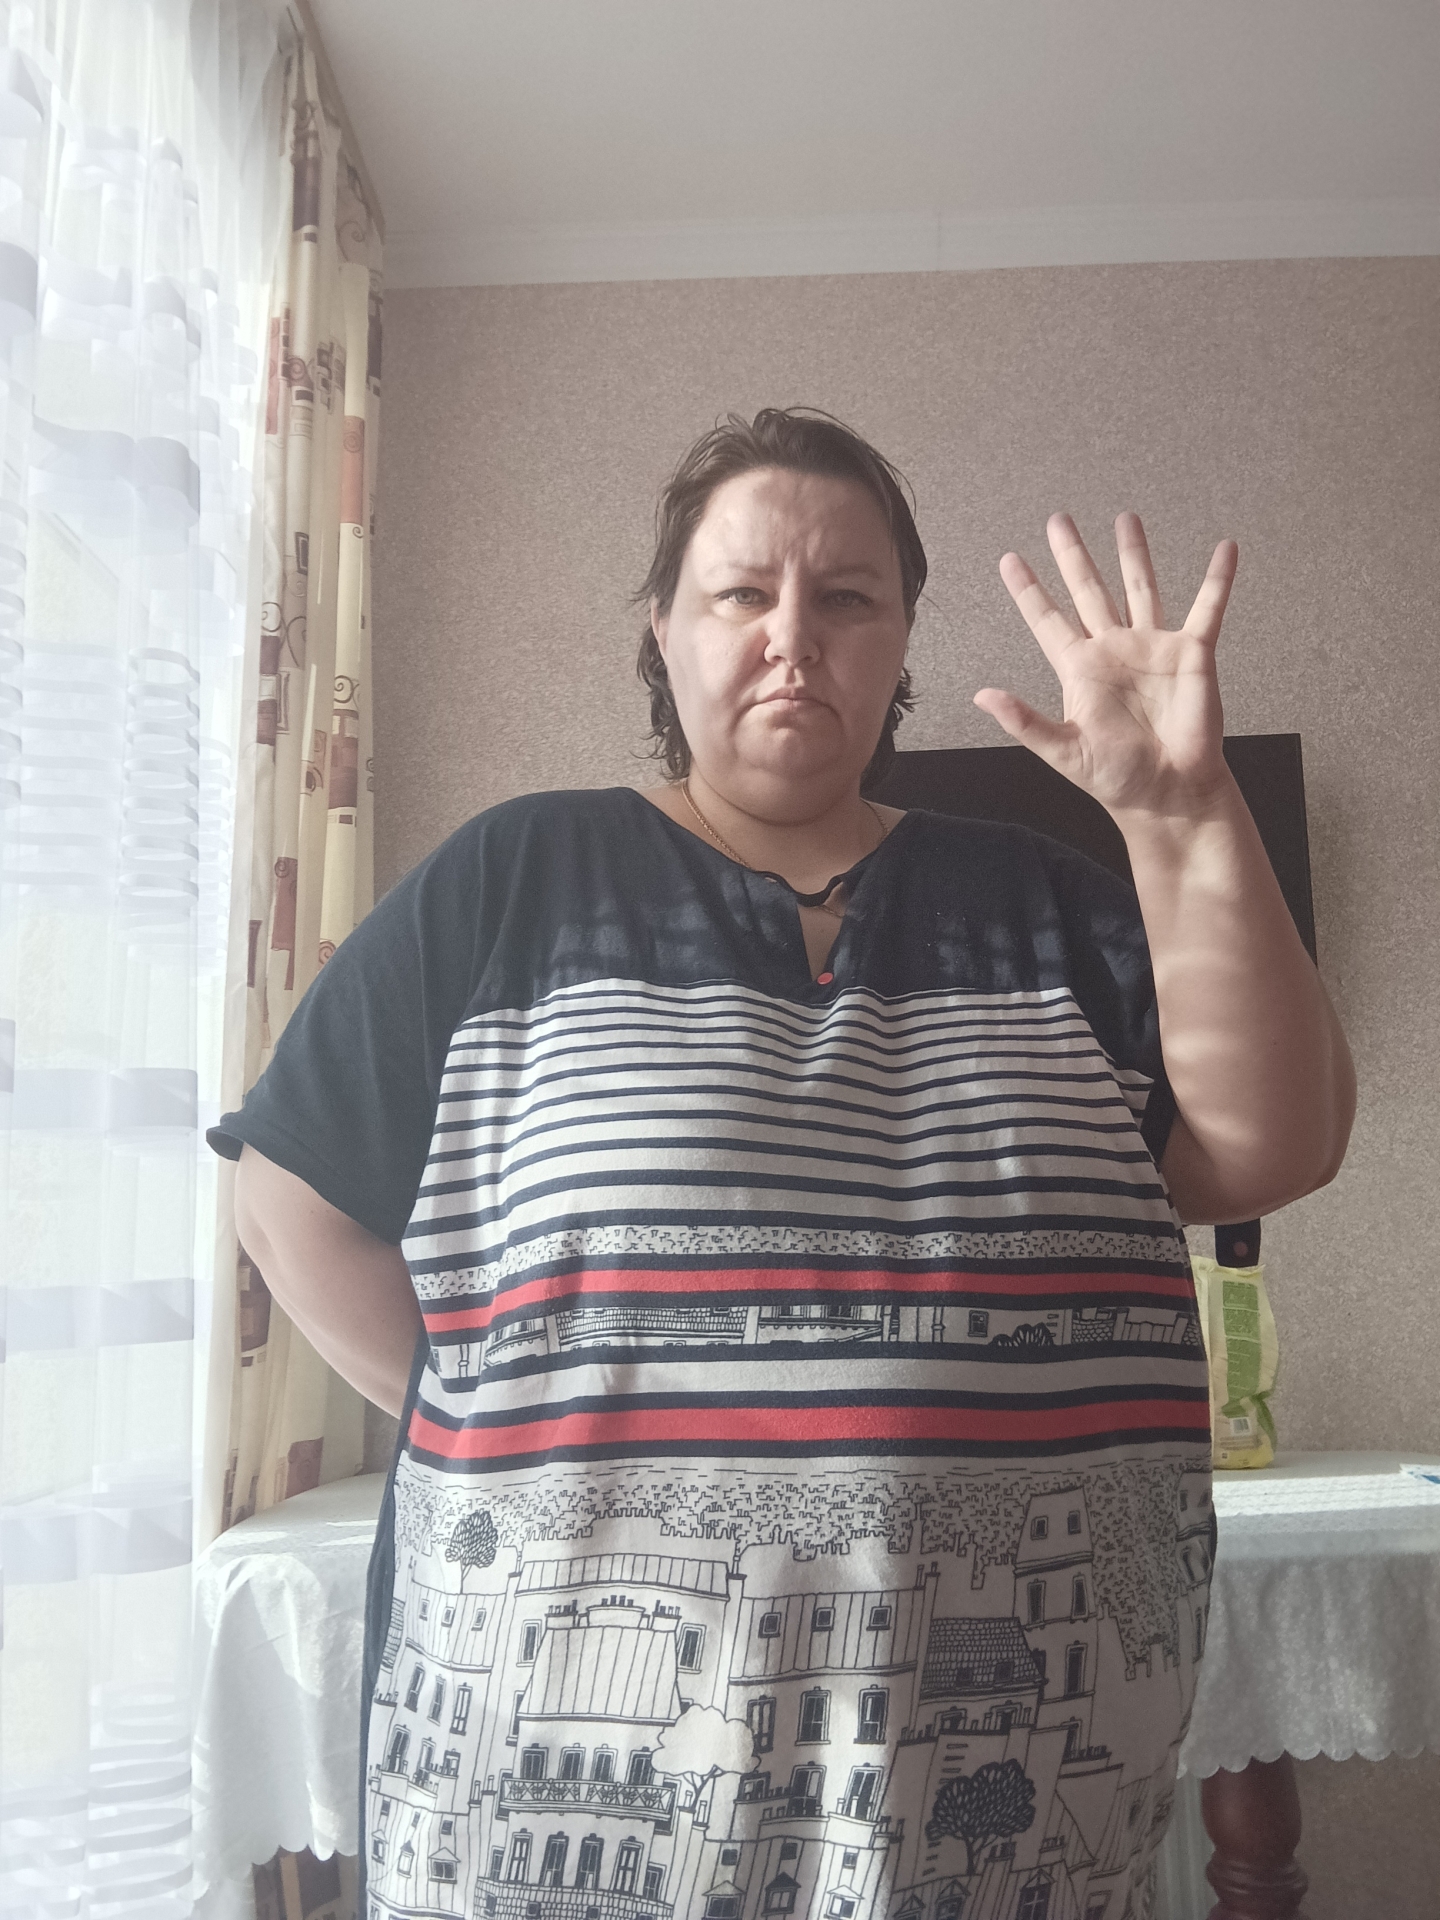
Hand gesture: palm